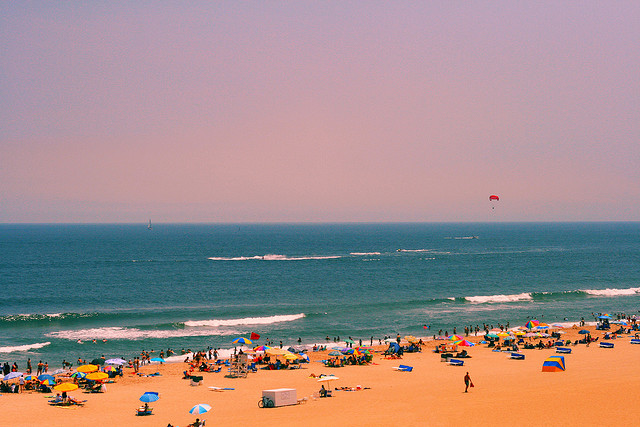
user: Given an image and a question. Answer the question in a short answer. Question: What are these people doing? Short Answer:
assistant: sunbath